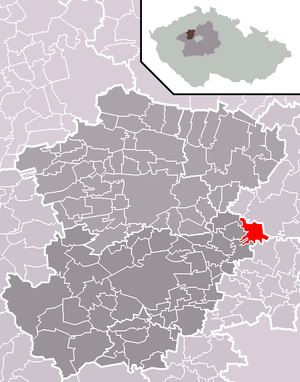
Otvovice est une commune du district de Kladno, dans la région de Bohême-Centrale, en République tchèque. Sa population s'élevait à 826 habitants en 2020.